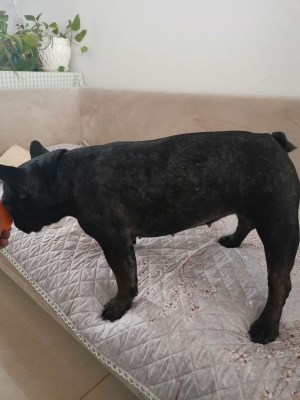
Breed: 1121-n000002-French_bulldog